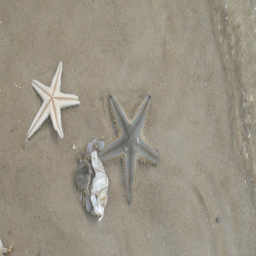
starfish buries itself in the sand , shallow water